Sunday People

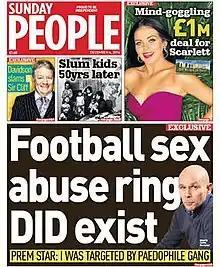
Front page on 4 December 2016

The Sunday People is a British tabloid Sunday newspaper. It was founded as The People on 16 October 1881.